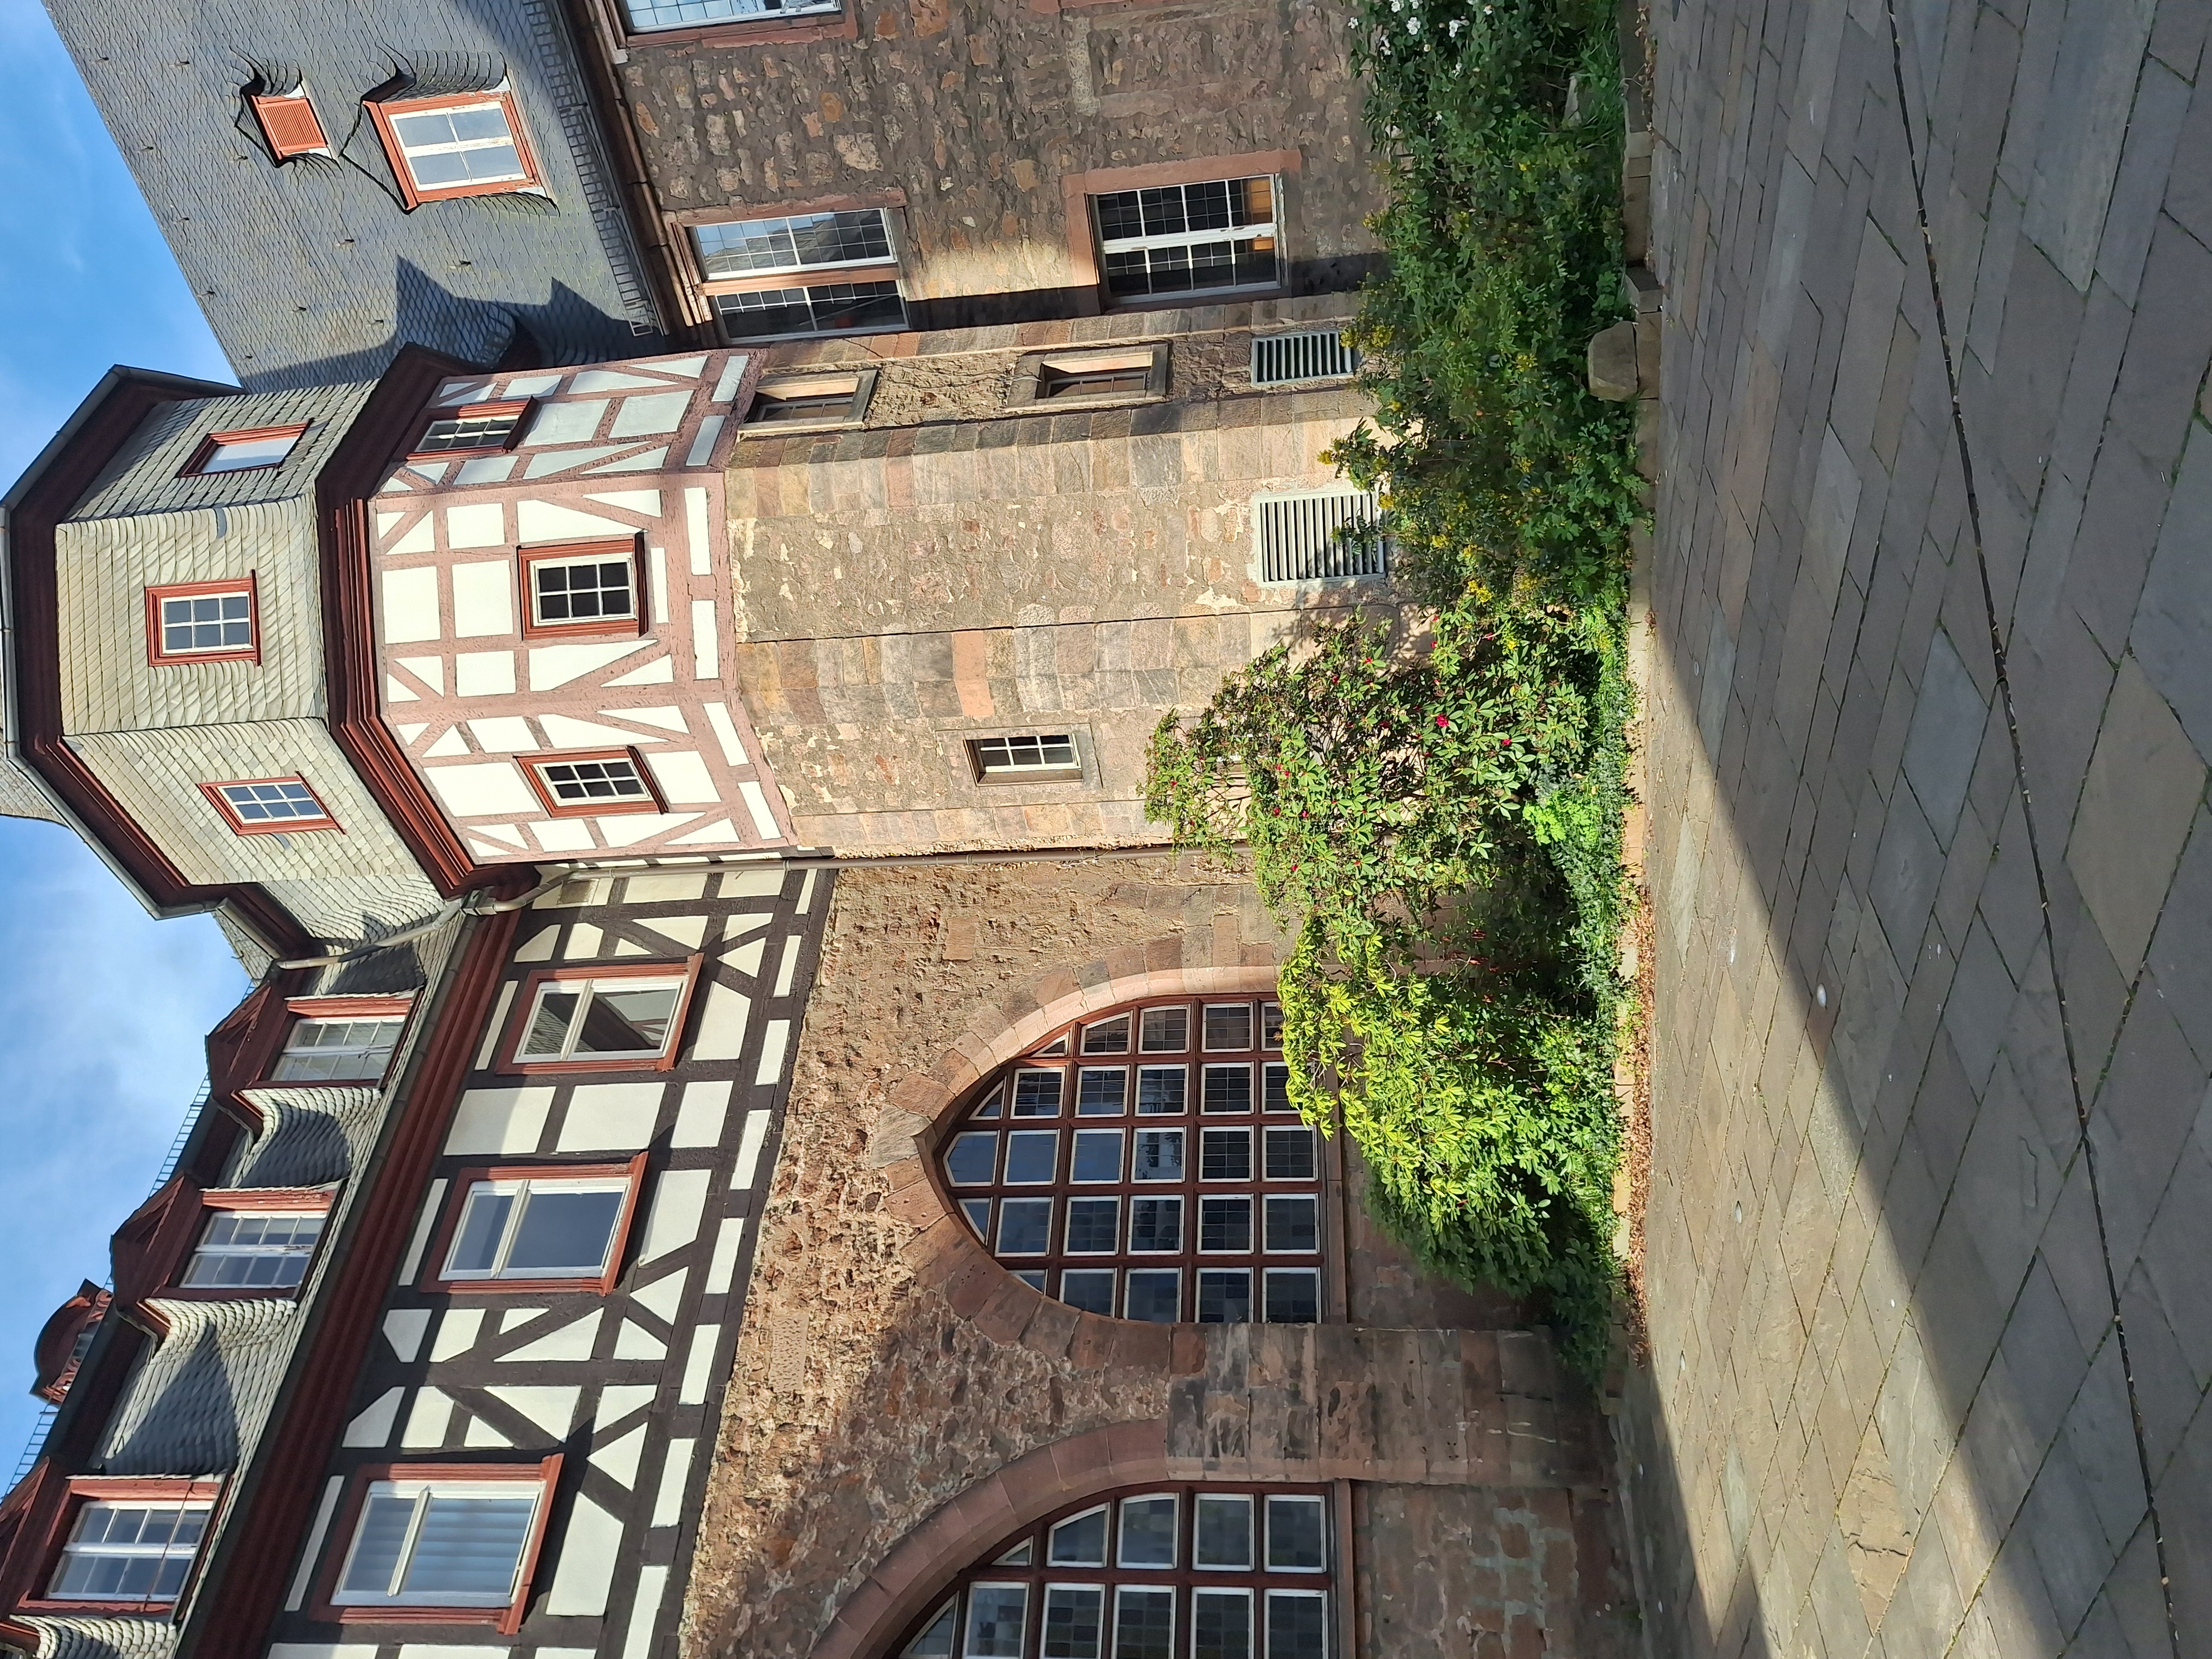
Building: Deutschhausstraße 10, Deutches Haus, Fachbereich Geographie